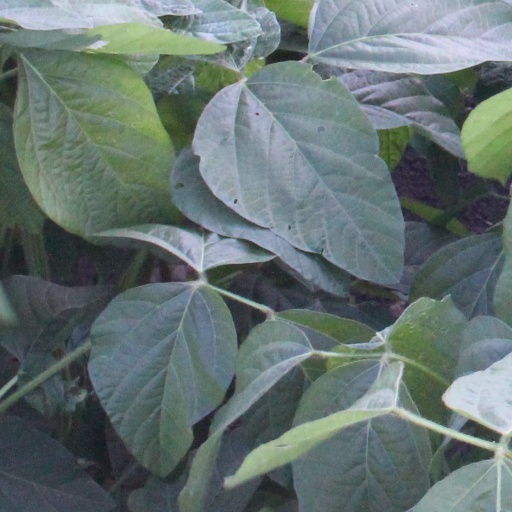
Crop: soybean